Joel John Bailey

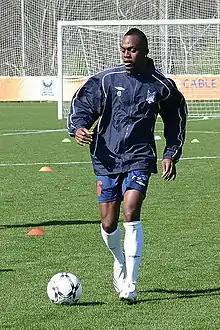

He signed with the Vancouver Whitecaps in 2007, and was traded mid-season to the RailHawks in exchange for Sola Abolaji.